Mark Satin

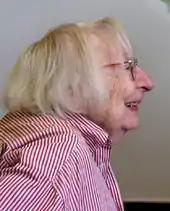
Seminal thinker Jane Jacobs (1916–2006), Satin's hero in the early 1960s, became an advisor to "New Options".

Satin wanted "New Options" to make the visionary perspective of "New Age Politics" seem pragmatic and realizable. He also wanted "New Options" to spread the New Age political ideology more effectively than the New World Alliance had done. To those ends, he challenged traditional views across the political spectrum, and he expanded the scope of politics to include subjects like love and relationships. In her book "Do You Believe in Magic?", culture critic Annie Gottlieb says "New Options" offered: